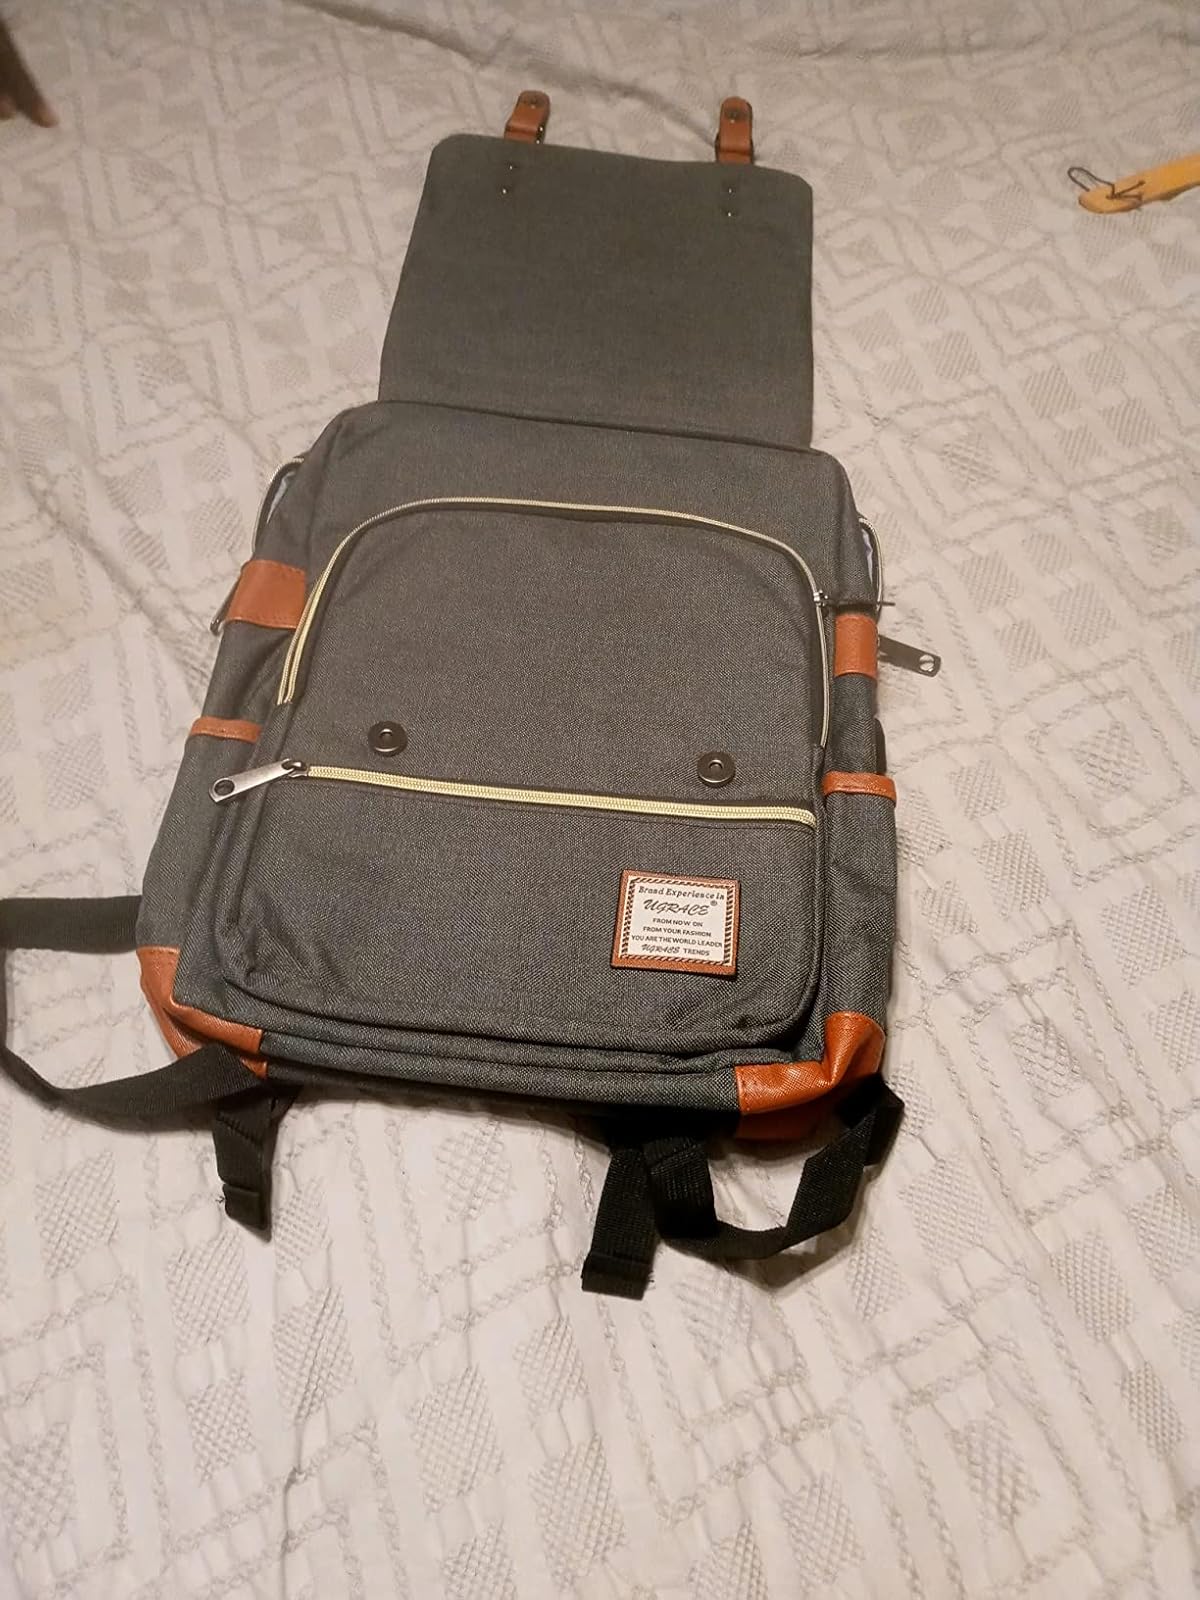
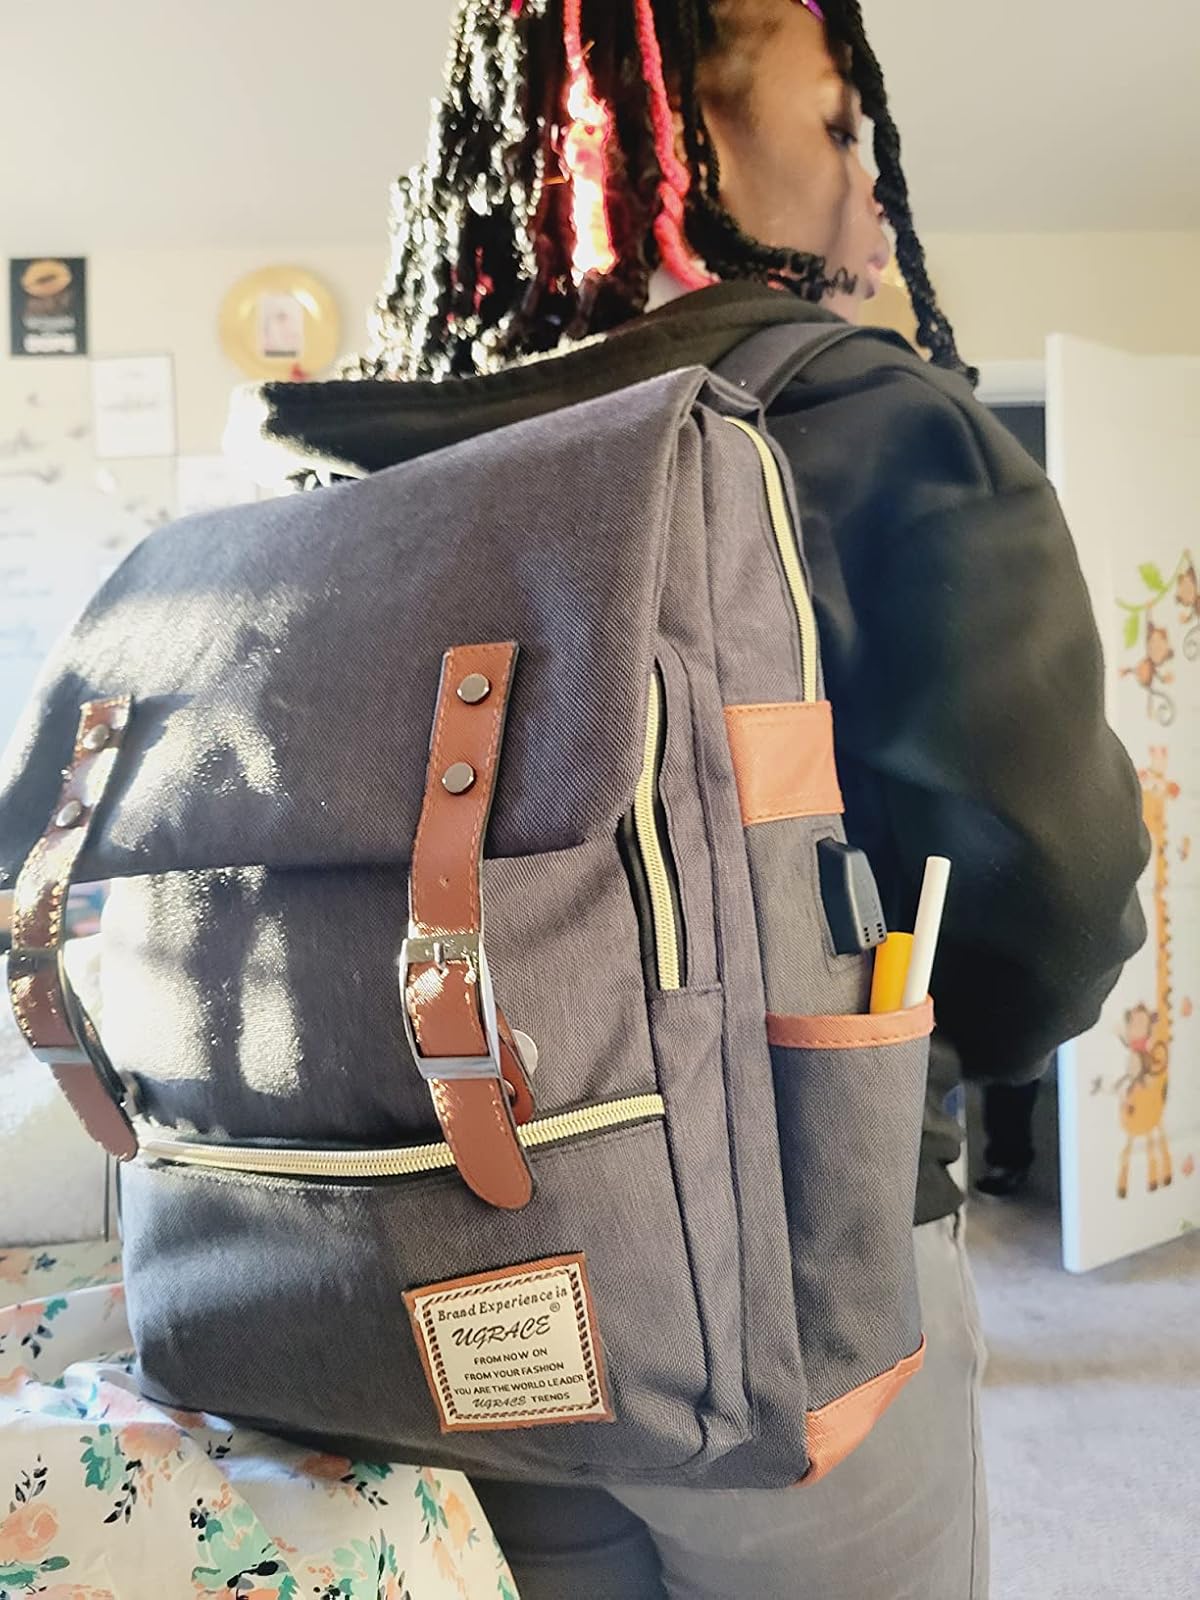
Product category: bag
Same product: yes